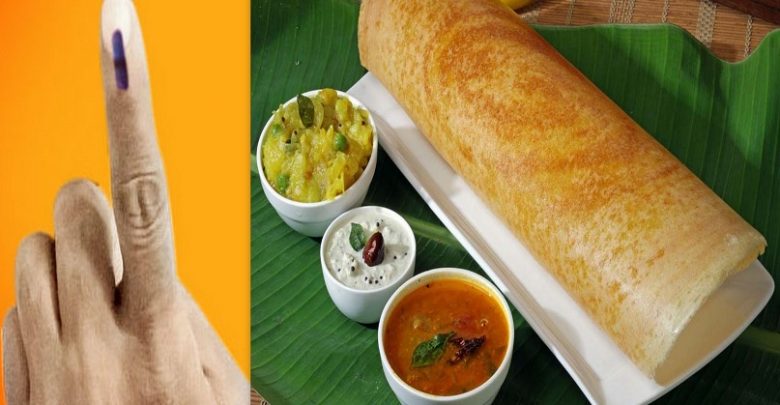
Dish: masala_dosa